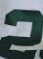
Number: 2